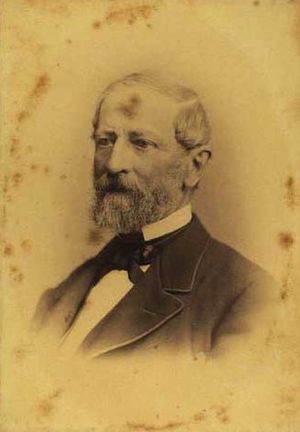
Julius Wedell-Wedellsborg
Julius baron Wedell-Wedellsborg